Suifu, Ibaraki

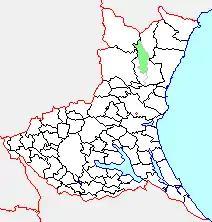
Map of Suifu, Ibaraki

As of 2003, the village had an estimated population of 6,011 and a density of 74.28 persons per km. The total area was 80.92 km.